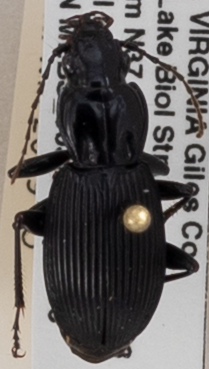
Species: Pterostichus lachrymosus
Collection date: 2018-07-03
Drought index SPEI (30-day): -0.916
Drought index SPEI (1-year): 0.42
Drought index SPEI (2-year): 0.406